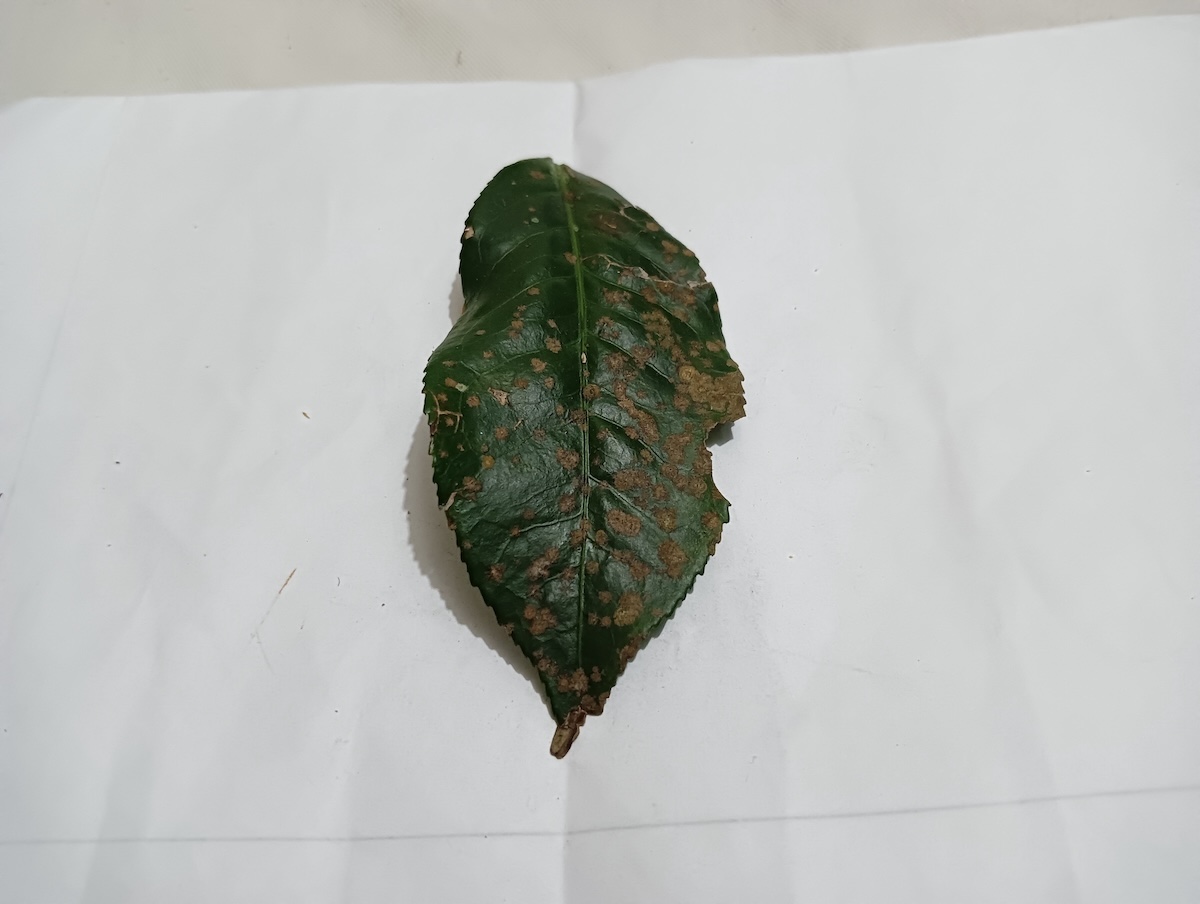
Label: Tea algal leaf spot